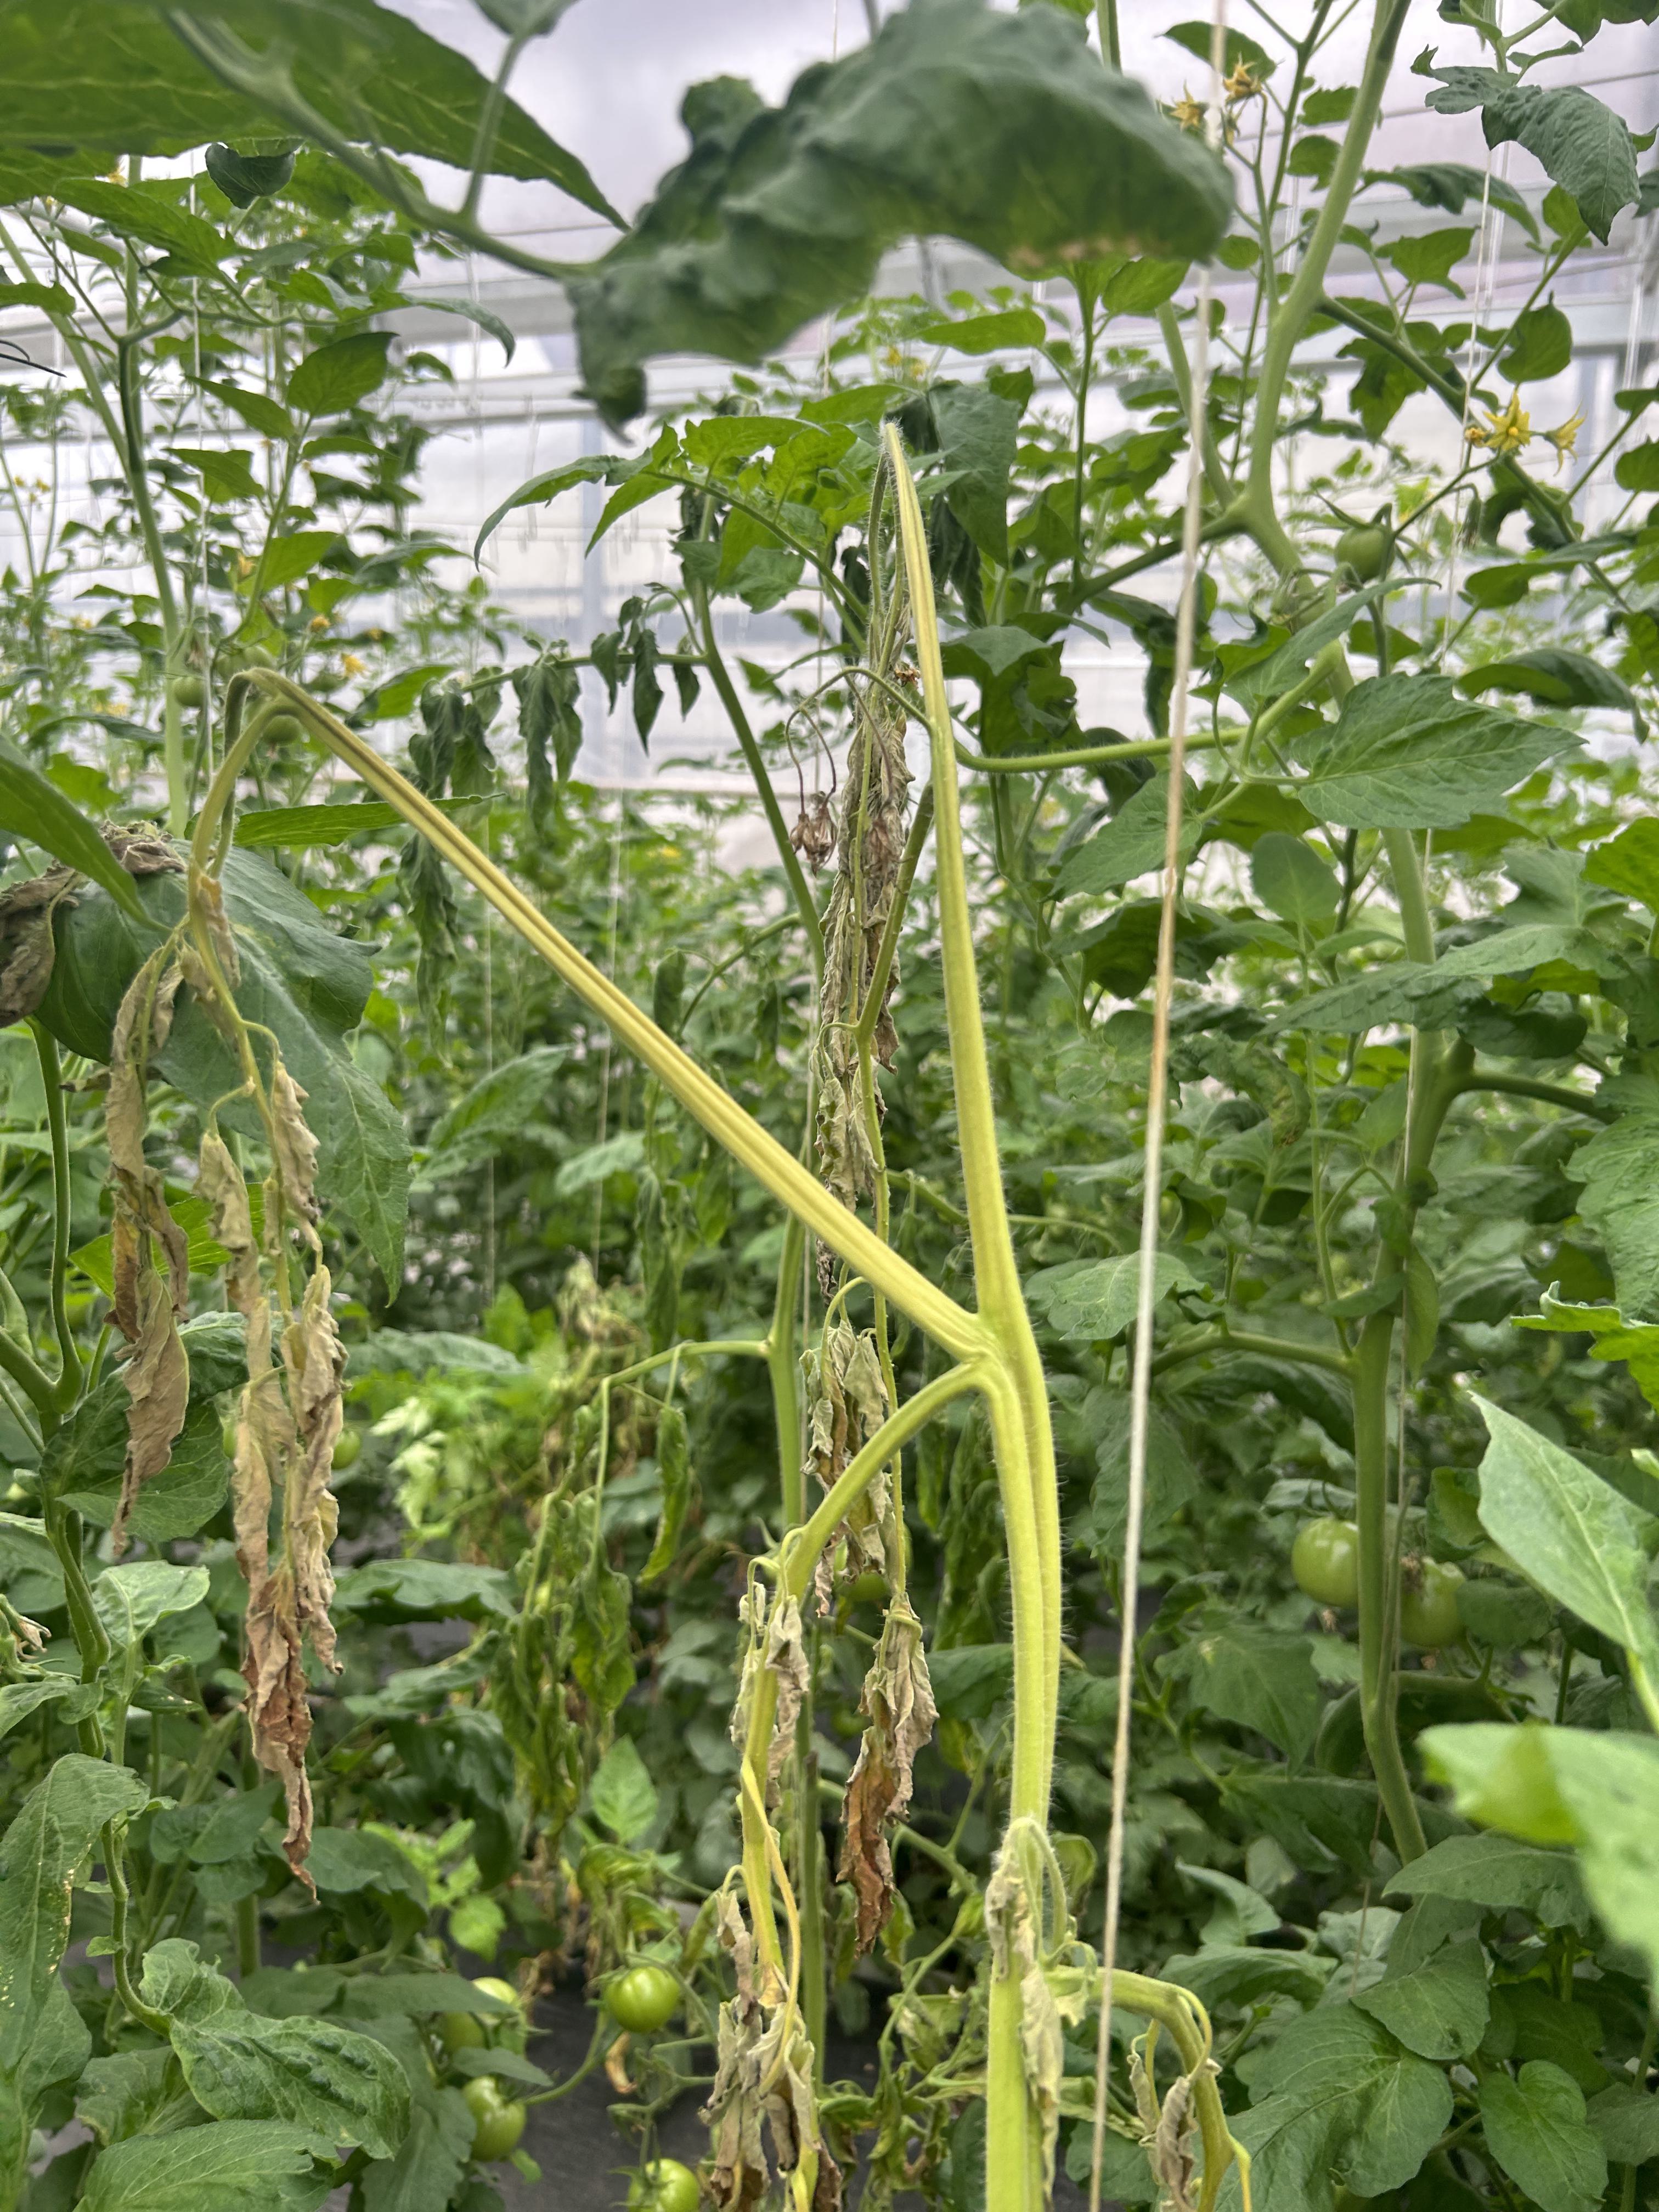
Disease: Wilt